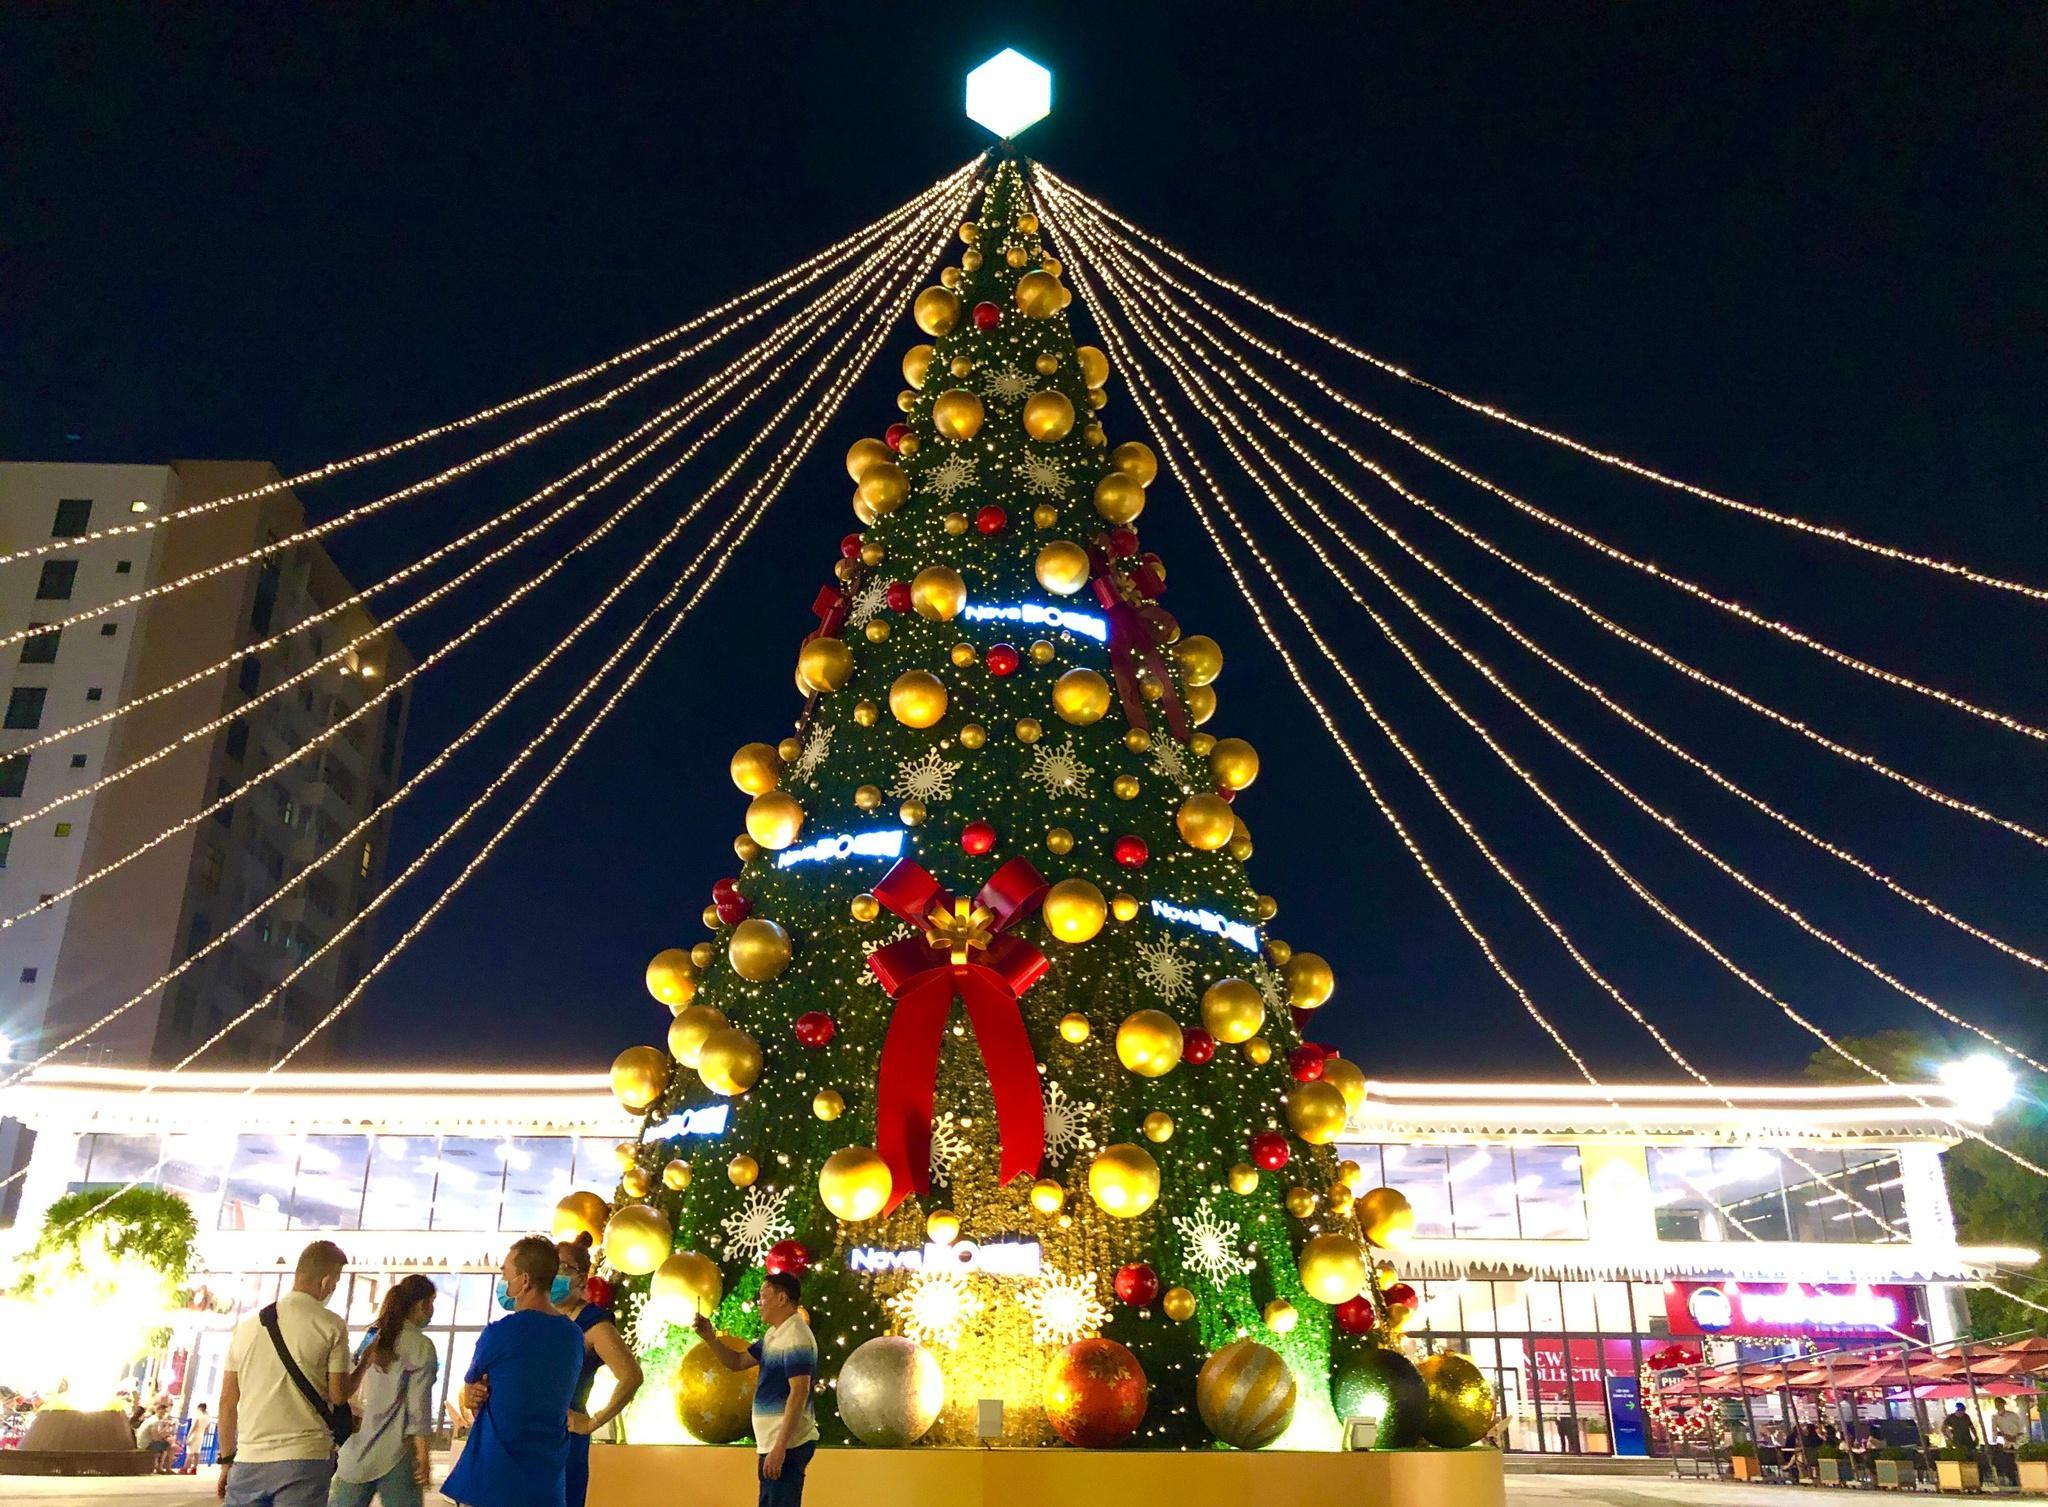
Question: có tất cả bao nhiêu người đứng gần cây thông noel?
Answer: có năm người đứng gần cây thông noel